Francis Ledwidge

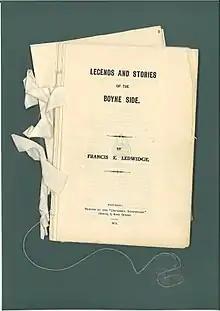
The Original staves of Legends and Stories of the Boyne Side

The Ledwidge Cottage Museum and the Gallery Press of Loughcrew, County Meath, led by Peter Fallon, with support from Randal, the 21st Lord Dunsany, and the Dunsany archivist, Joe Doyle, jointly issued a new collection, "Poems", in 2022. Containing 140 works, one not previously seen, the book was launched at an event at Slane Castle on 7 August 2022. The launch, in the castle’s famous Georgian ballroom, was attended by local activists, politicians, librarians, the 21st Lord Dunsany and the Dunsany literary curator, among many others.